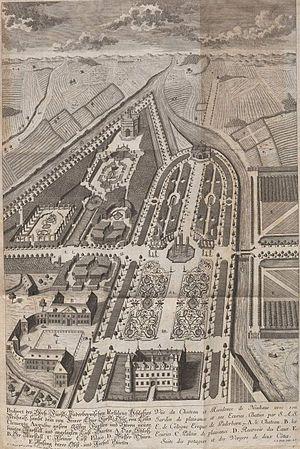
Le château Neuhaus est un château d'architecture Renaissance de la Weser en Allemagne qui est situé à Schloss Neuhaus, faubourg dépendant de la ville de Paderborn en Westphalie. C'était la résidence officielle des princes-évêques de Paderborn, jusqu'à la dislocation du Saint-Empire romain germanique au début du XIXᵉ siècle.